Describe the emotion expressed in this image:  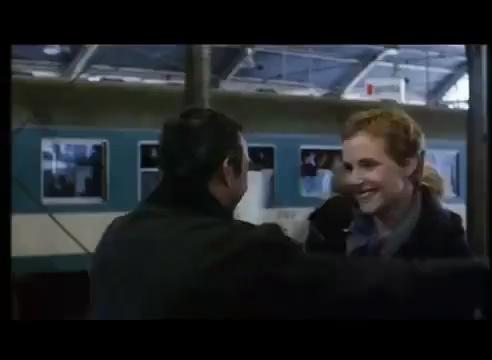
This person displays Fear, valence and arousal with high intensity.